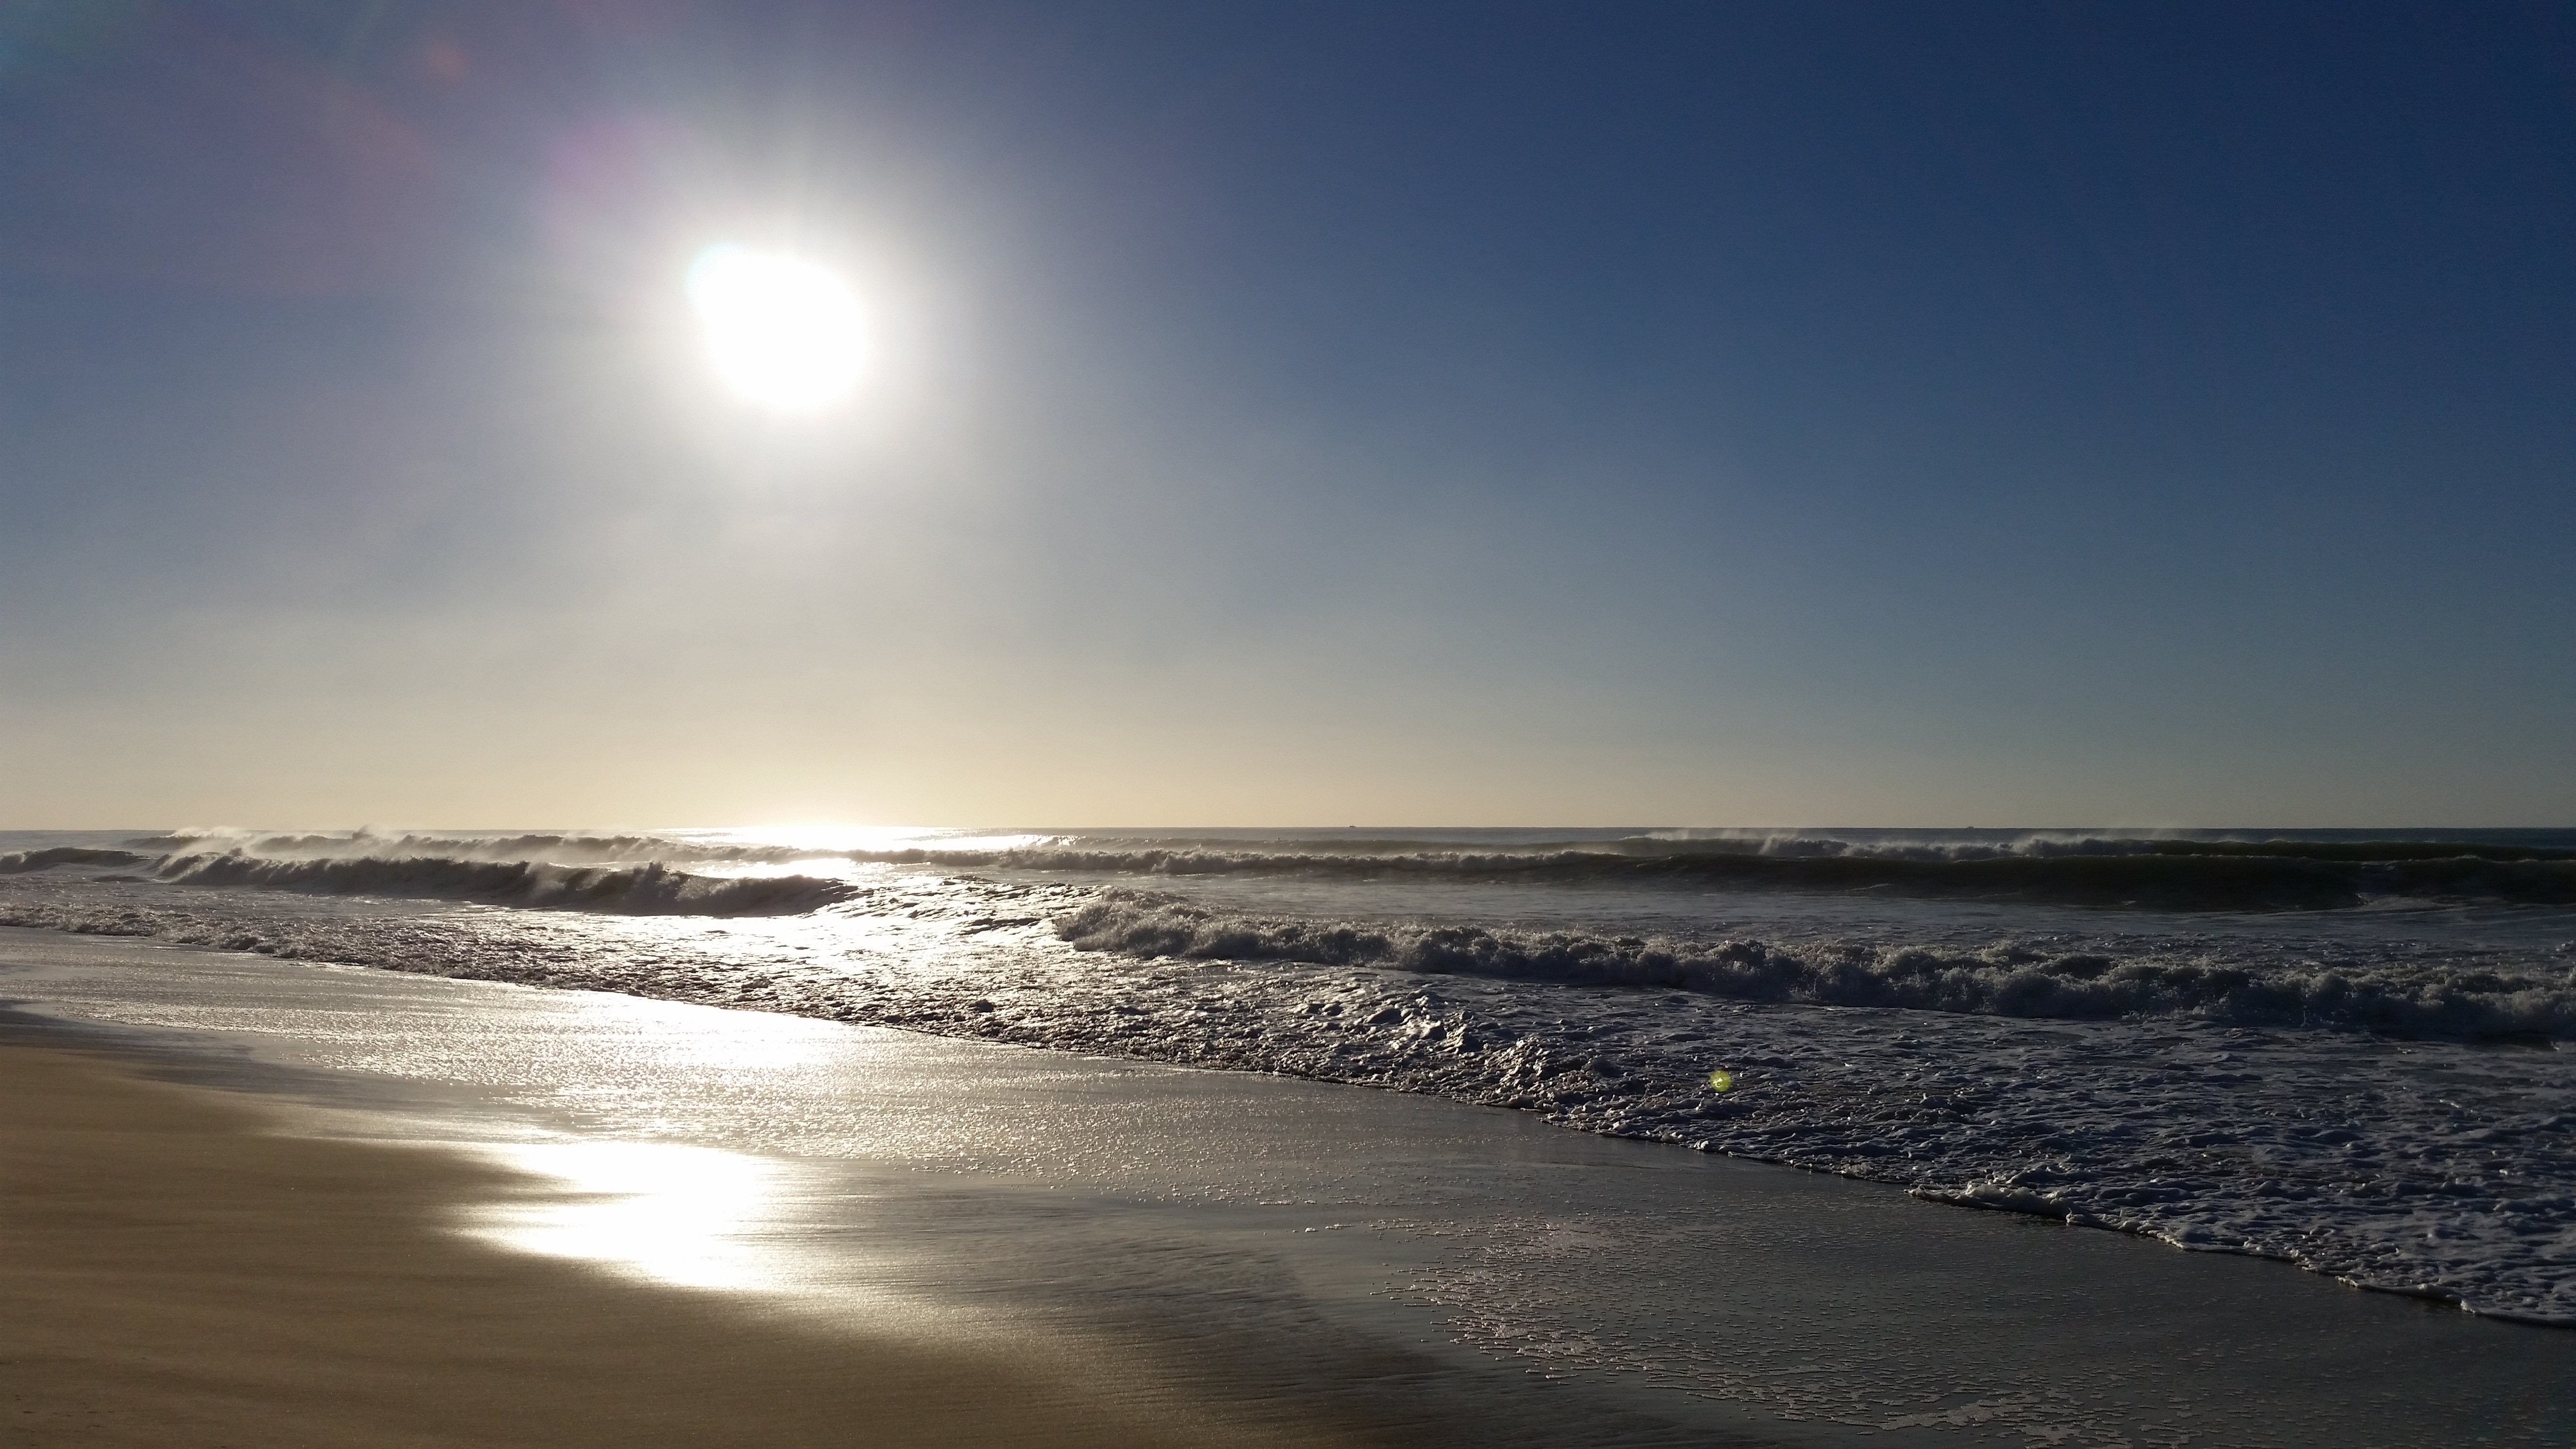
beach, sea, coast, sand, ocean, horizon, cloud, sun, sunrise, sunset, sunlight, morning, shore, wave, dawn, dusk, france, evening, body of water, mudflat, atmospheric phenomenon, wind wave